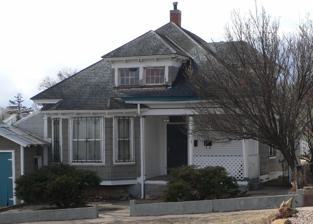
Building: House at 915 2nd
Country: United States of America
Year built: 1885
United States historic place House at 915 2nd U.S. National Register of Historic Places Location 915 2nd, Las Vegas, New Mexico Coordinates 35°36′02″N 105°12′48″W / 35.600530°N 105.213212°W / 35.600530; -105.213212 Area less than one acre Built c.1885 Architectural style Free Classic MPS Las Vegas New Mexico MRA NRHP reference No. 85002596 Added to NRHP September 26, 1985 The House at 915 2nd , in Las Vegas, New Mexico , was built around 1885.  It was listed on the National Register of Historic Places in 1985. It is a wood-frame house with wood shingles upon a hipped roof and dormers .  It has small enclosed eaves with wooden modillions .  End boards are treated as pilasters .  It has symmetrical hipped roofs which combine with asymmetry from its bay and porch to make it "a modest but well done example of the local Free Classic style ." Its house plan was used for this house, for the House at 919 2nd adjacent to the north, and, in mirror-flipped version, for a North New Town Historic District house (#455). It is one of three houses, along with House at 913 2nd and House at 919 2nd , which together face a triangular park and were nominated for historic registry listing together. References